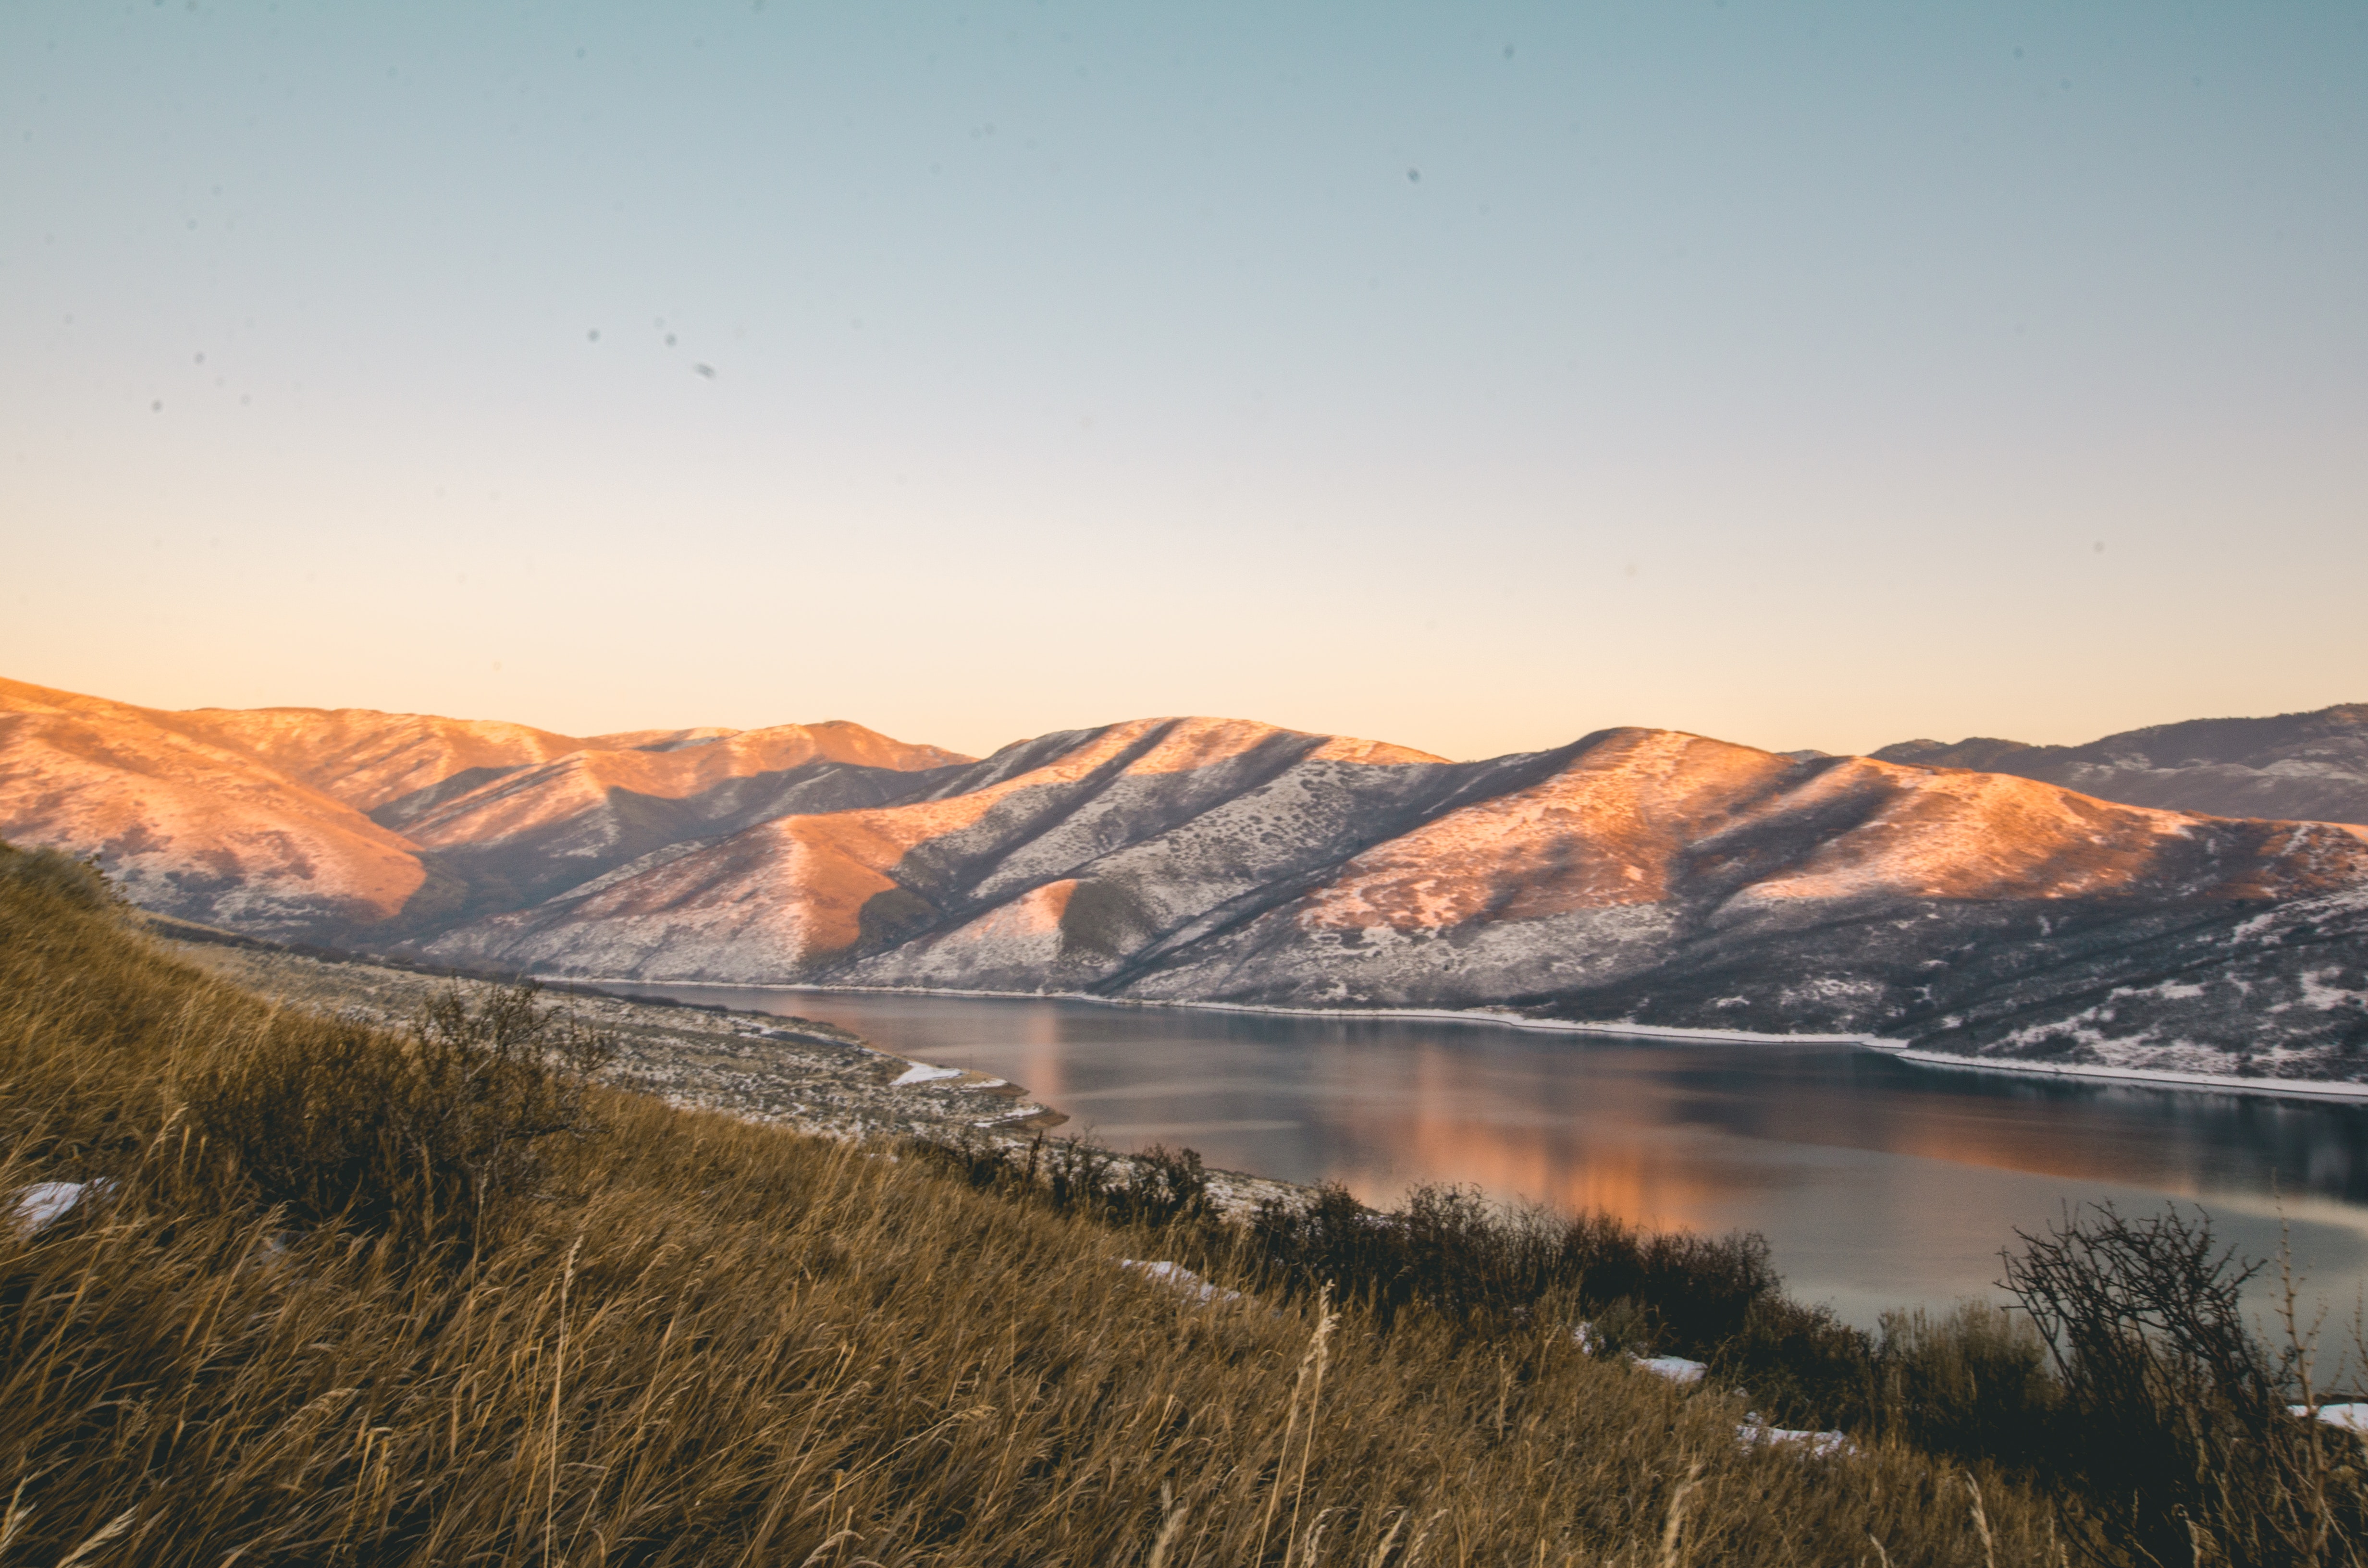
sky, natural landscape, nature, mountainous landforms, mountain, water, wilderness, highland, morning, badlands, reflection, hill, cloud, mountain range, lake, river, sunlight, evening, landscape, fjord, fell, ecoregion, sunrise, national park, sunset, horizon, loch, bank, reservoir, geology, coast, terrain, dawn, sea, lake district, winter, valley, inlet, road, tourism